George Osborne

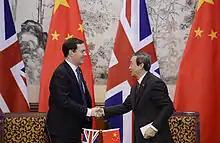
Osborne at an official visit to China in October 2013

The "Financial Times" describes Osborne as "metropolitan and socially liberal. He is hawkish on foreign policy with links to Washington neo-conservatives and ideologically committed to cutting the state. A pragmatic Eurosceptic". There is evidence of this commitment to cutting the state in his party's manifesto, with Osborne and the Conservatives seeking to cut the deficit "faster and deeper" than any other main party as well as committing to various tax cuts such as inheritance tax and national insurance. According to an IFS report before the 2010 general election, the Conservatives needed to find more money from cuts beyond what they had outlined than any other major party, although the report was also critical of Labour and the Liberal Democrats. He has stated that the British economy must diversify away from London following the 2008 banking crisis, most notably in the form of the Northern Powerhouse policy proposals which aim to improve transport links and boost science and technology investment in the cities of the North in order to increase economic output.